Menzi (food)

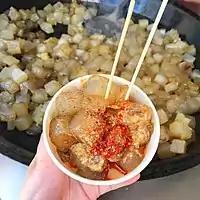
Yantai Menzi

Yantai Menzi uses Yantai cold noodles as the main ingredient. The cold noodles are cut into small pieces and fried in a pan until the outside of the noodles become charred. Then served with seasonings such as shrimp oil, soy sauce, sesame sauce and garlic sauce. The taste is similar to Beijing's fried sausage.